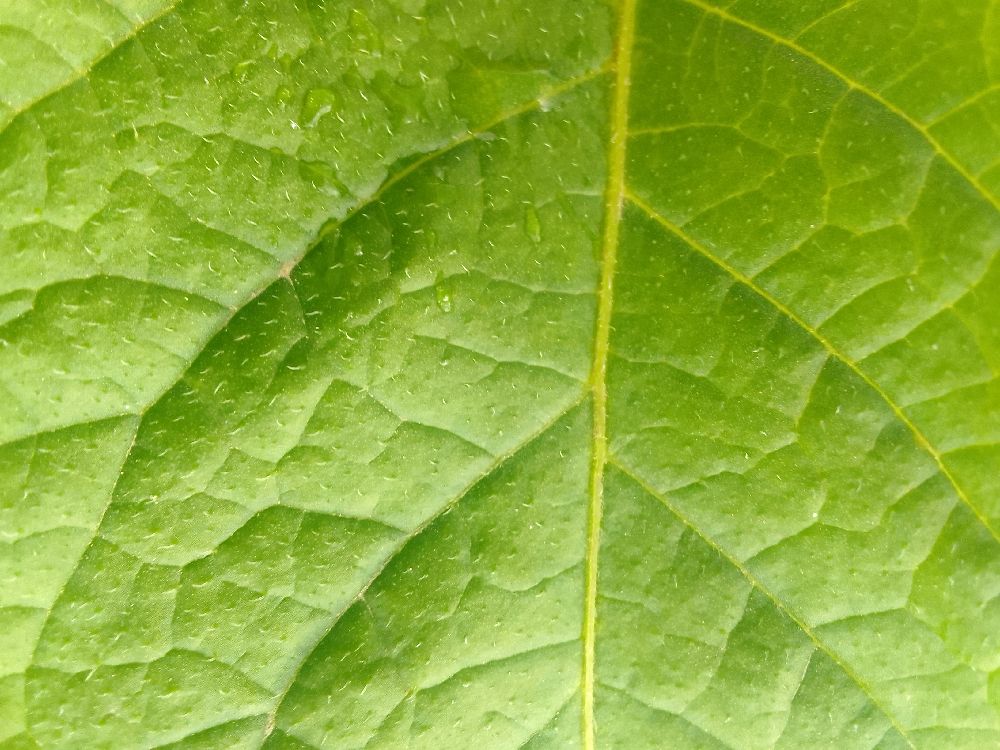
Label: Healthy